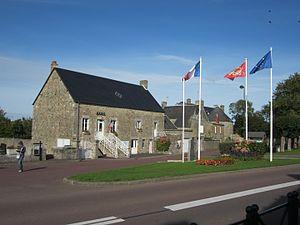
Saint-Malo-de-la-Lande, Manche
Saint-Malo-de-la-Lande est une commune française, située dans le département de la Manche en région Normandie, peuplée de 479 habitants.